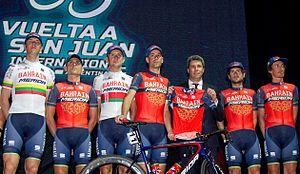
La saison 2017 de l'équipe cycliste Bahrain-Merida est la première de cette équipe.